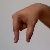
The image shows a hand gesture representing the letter 'Q' in Indian Sign Language.